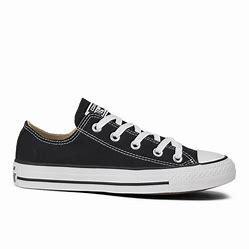
Brand: Converse
Model: Chuck Taylor All Star Ox